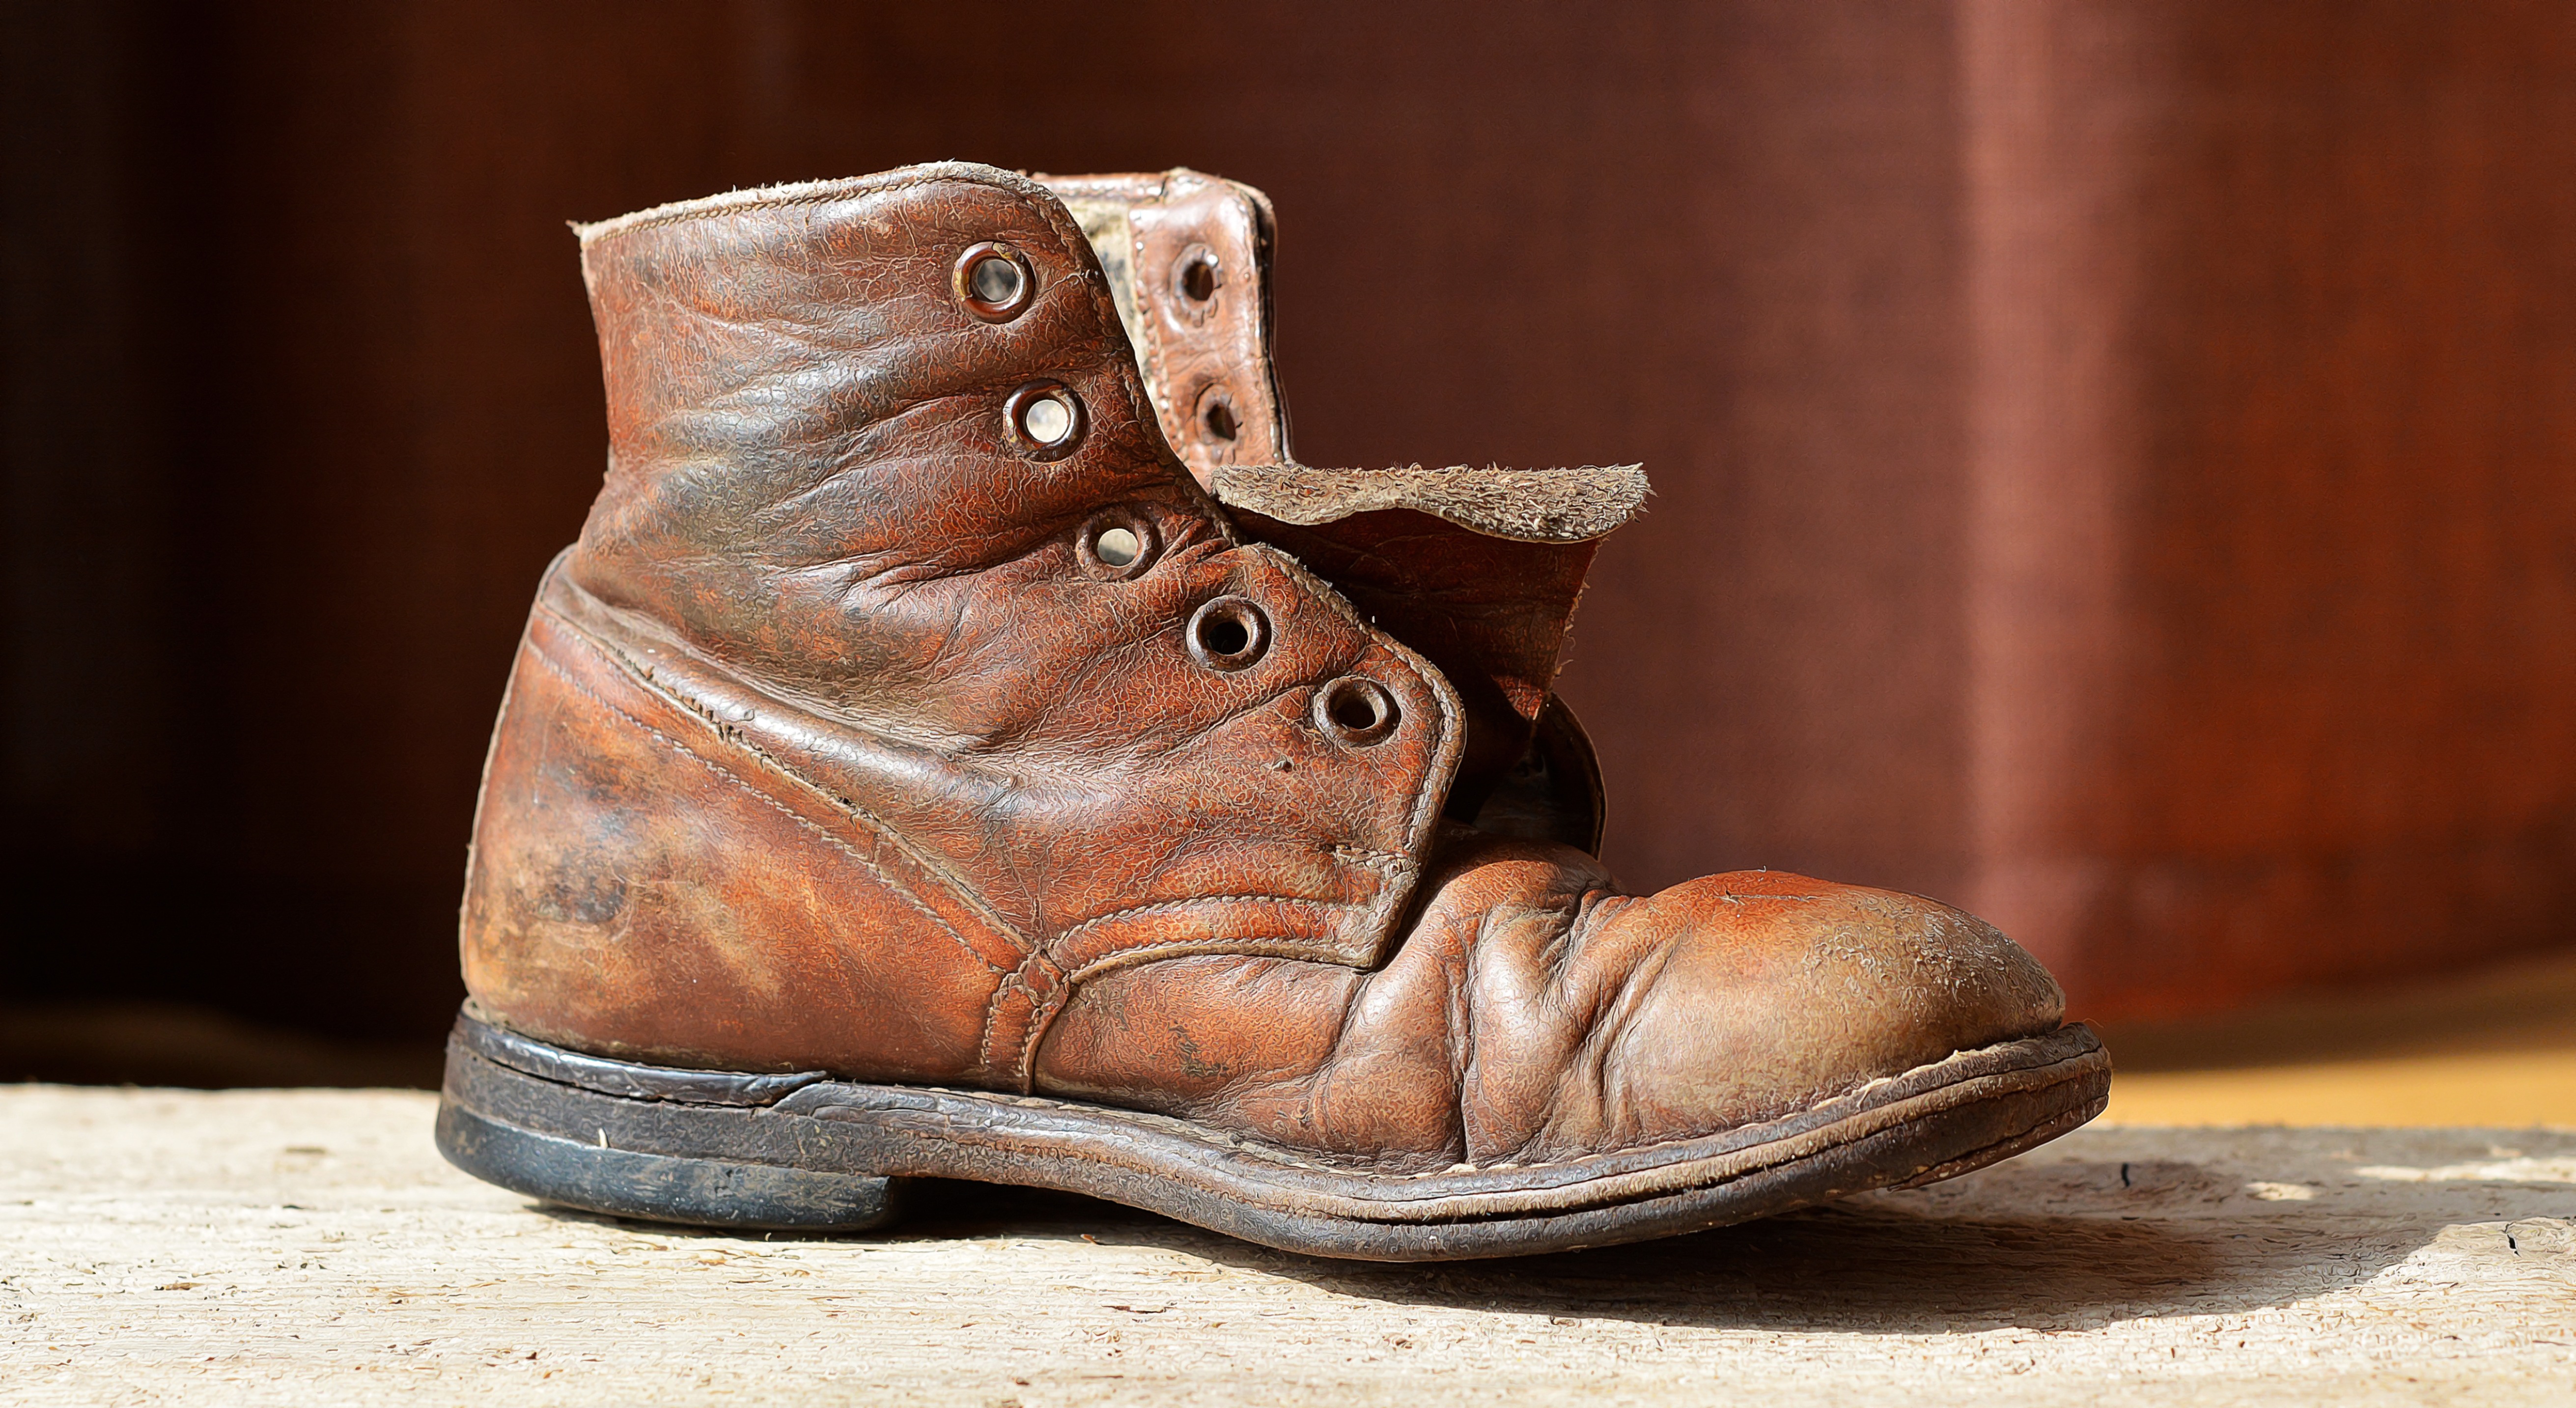
shoe, wood, leather, antique, old, boot, leg, spring, brown, close, human body, sculpture, art, worn, footwear, leather shoe, digital painting, cowboy boot, children's shoe, outdoor shoe